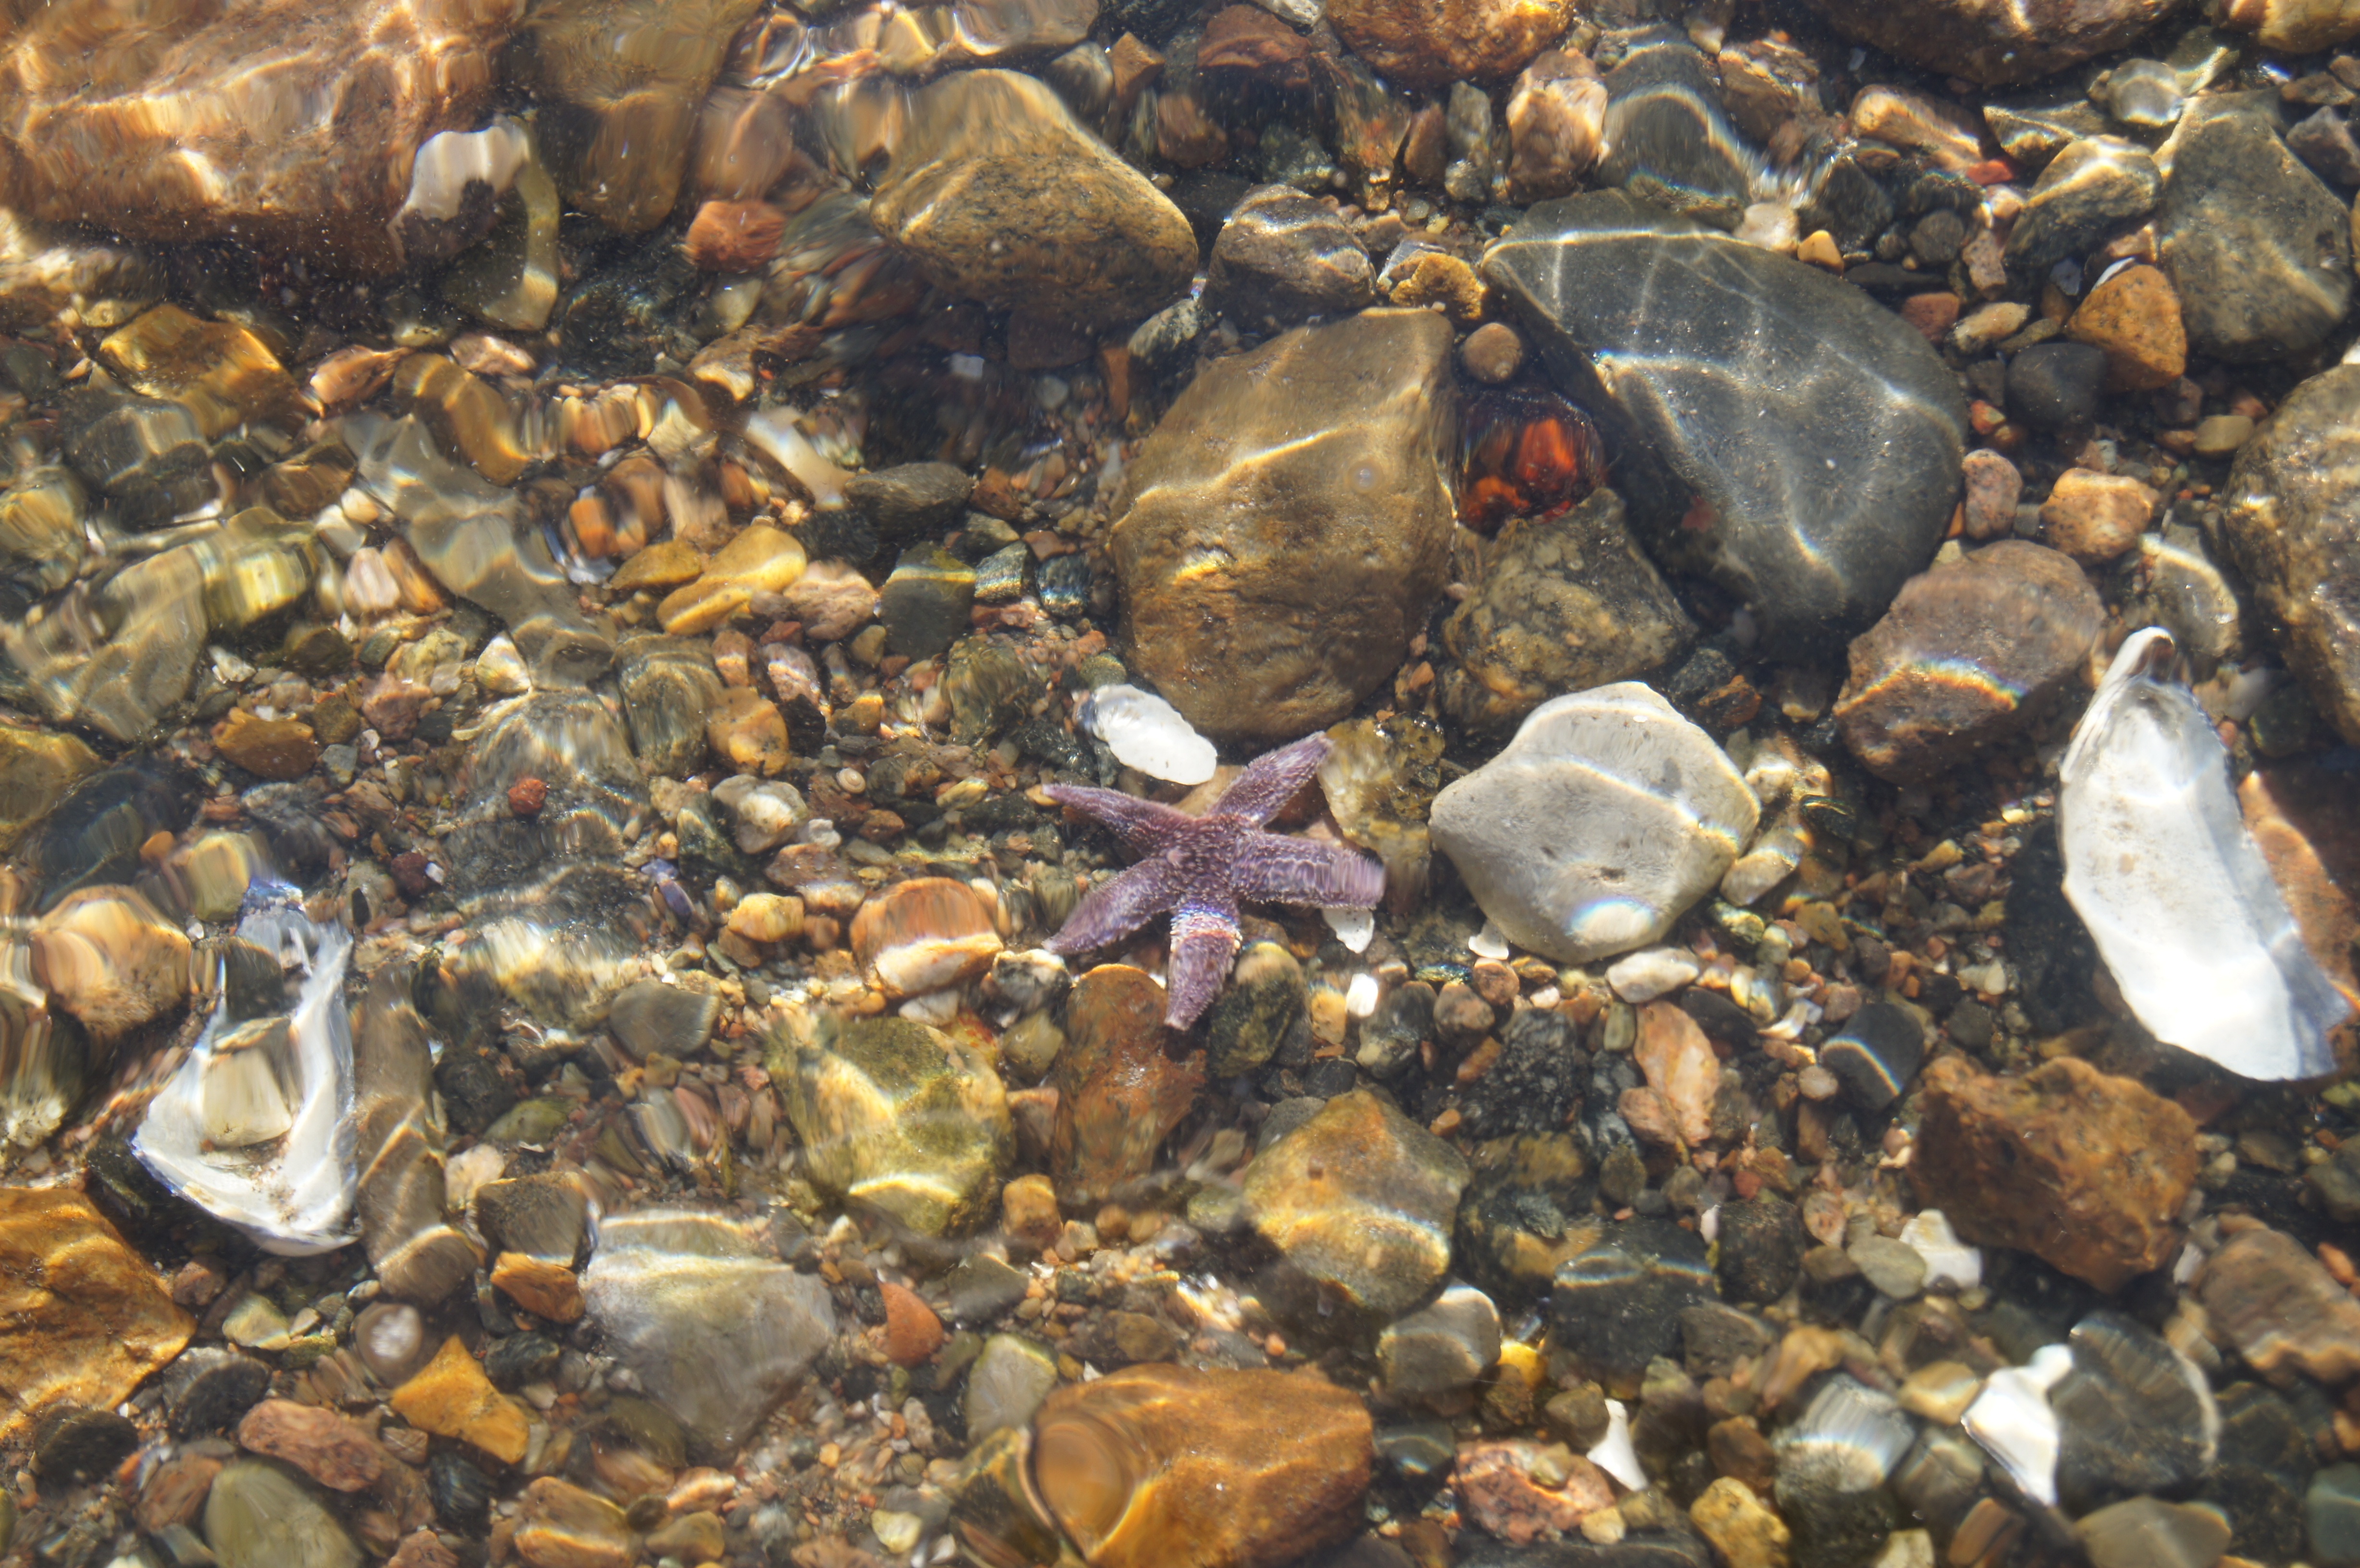
water, nature, rock, wildlife, underwater, food, biology, seafood, fauna, starfish, invertebrate, seashell, transparent, stones, crystal, marine biology